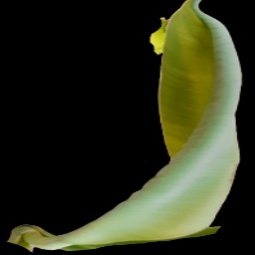
Label: Boron